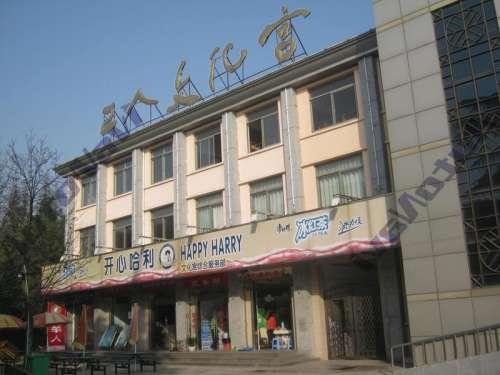
地标名称：工人文化宫(汶河南路)
所在城市：扬州市·广陵区